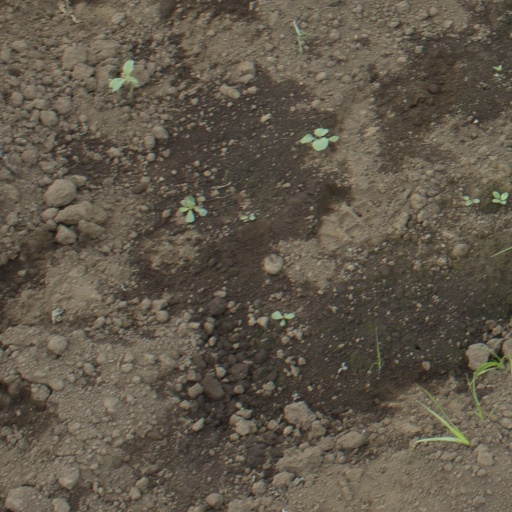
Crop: soybean